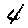
Label: 4